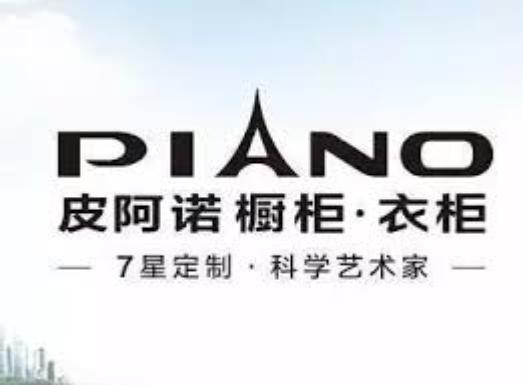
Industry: Necessities